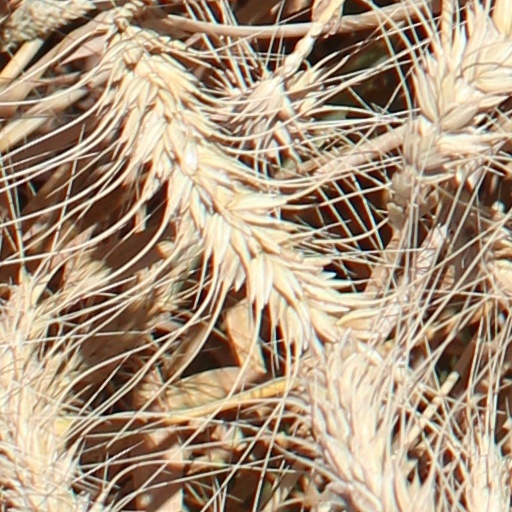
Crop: wheat